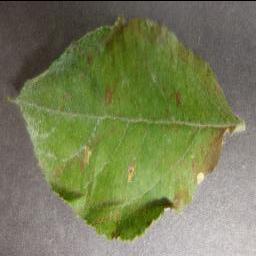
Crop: apple
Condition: cedar_rust